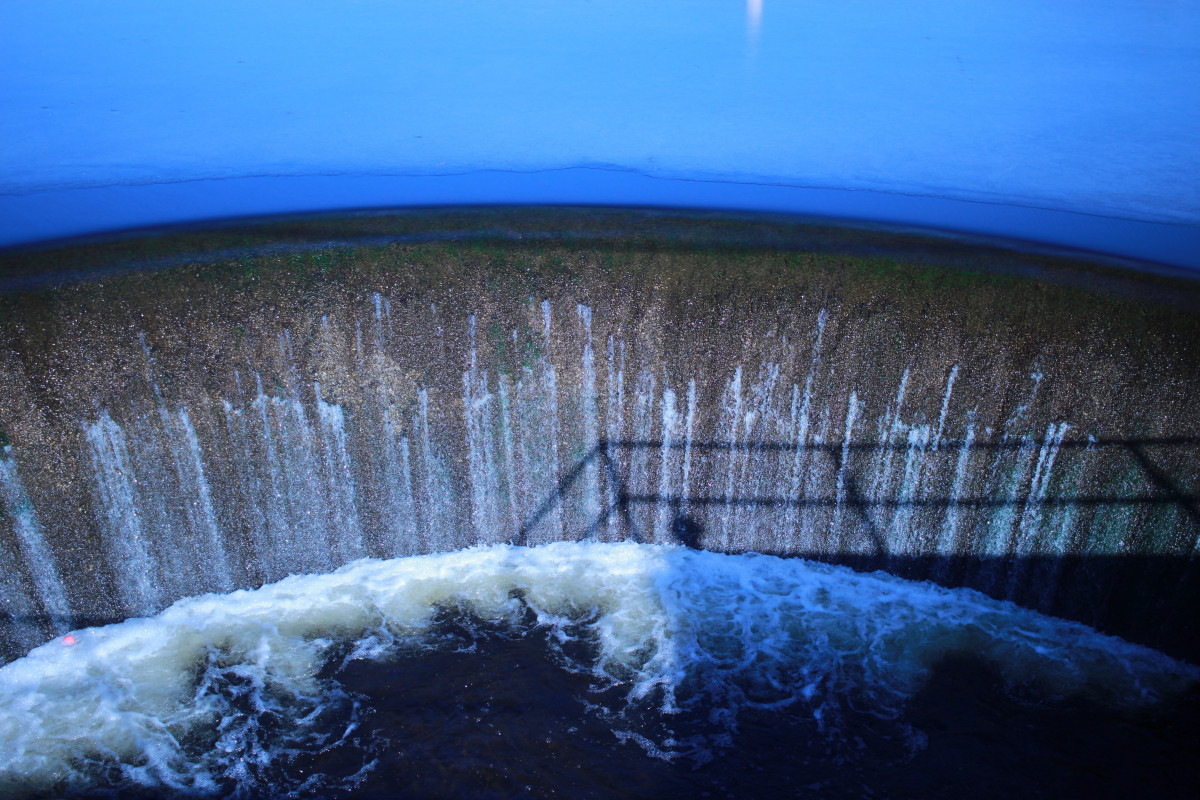
Tags: water, ocean, light, wave, ice, reflection, blue